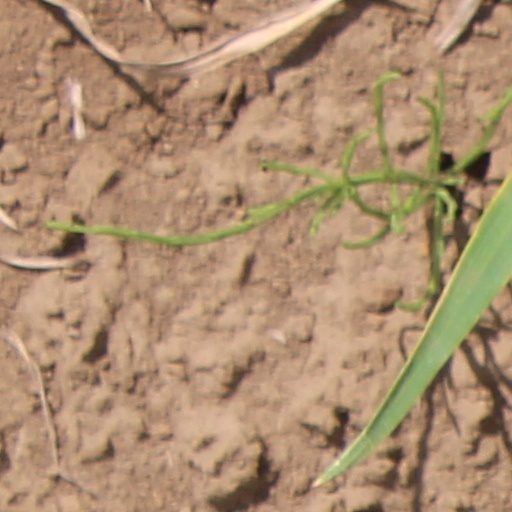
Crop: wheat